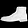
Label: Ankle boot